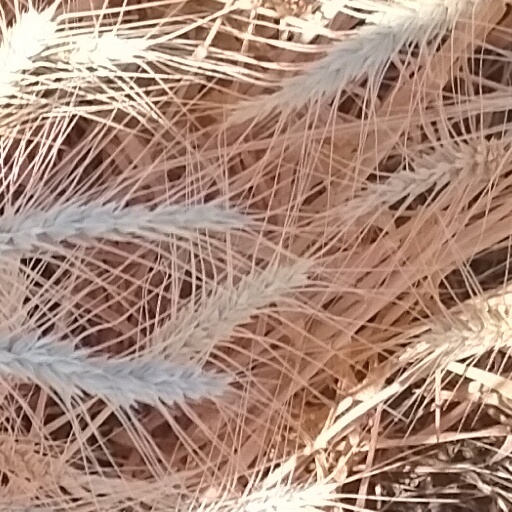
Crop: wheat